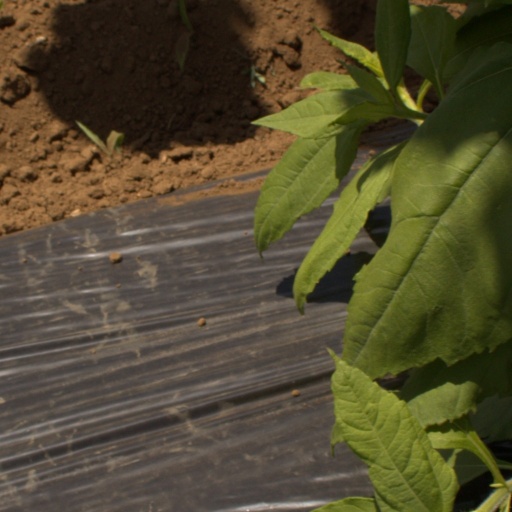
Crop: Jerusalem artichoke